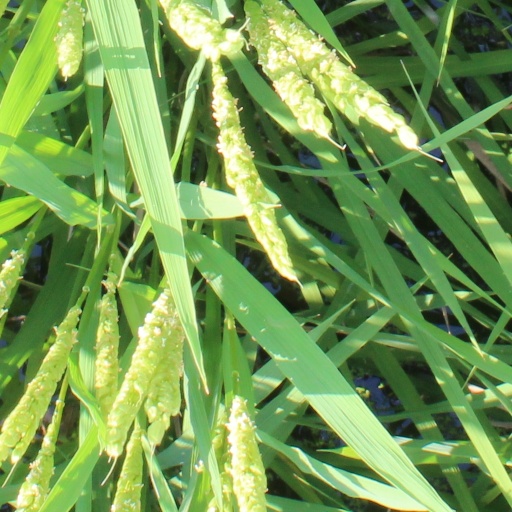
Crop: rice